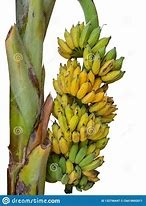
Label: banana